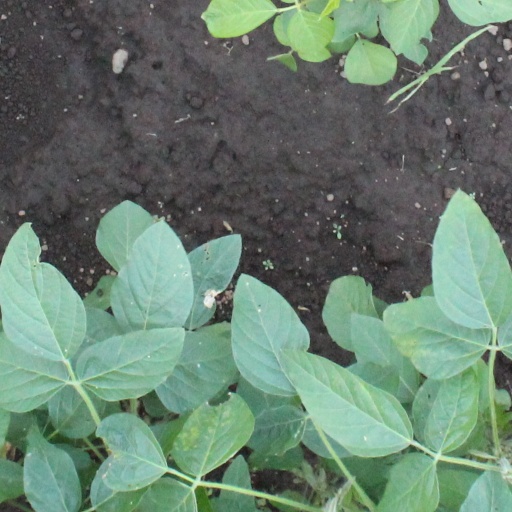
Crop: soybean